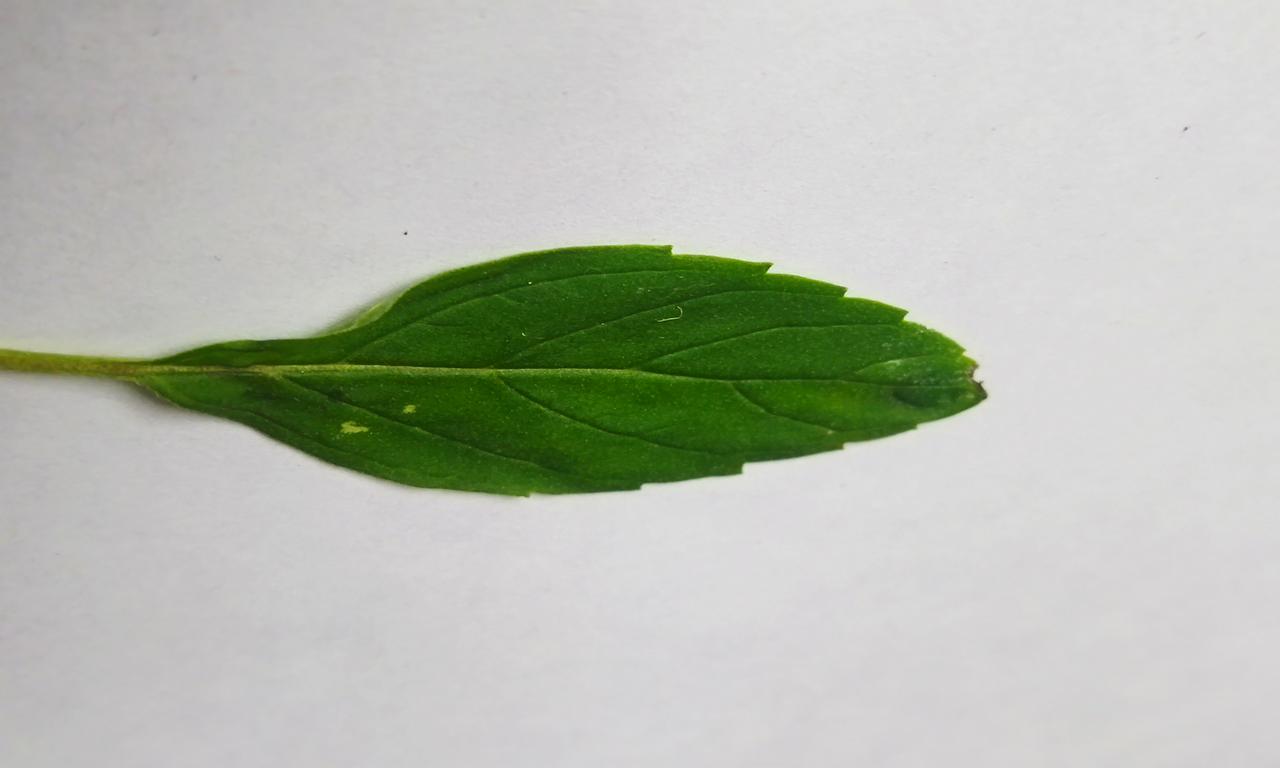
Label: Fresh